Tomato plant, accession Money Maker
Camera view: tilt-top (135 deg); turntable rotation: 120 degrees
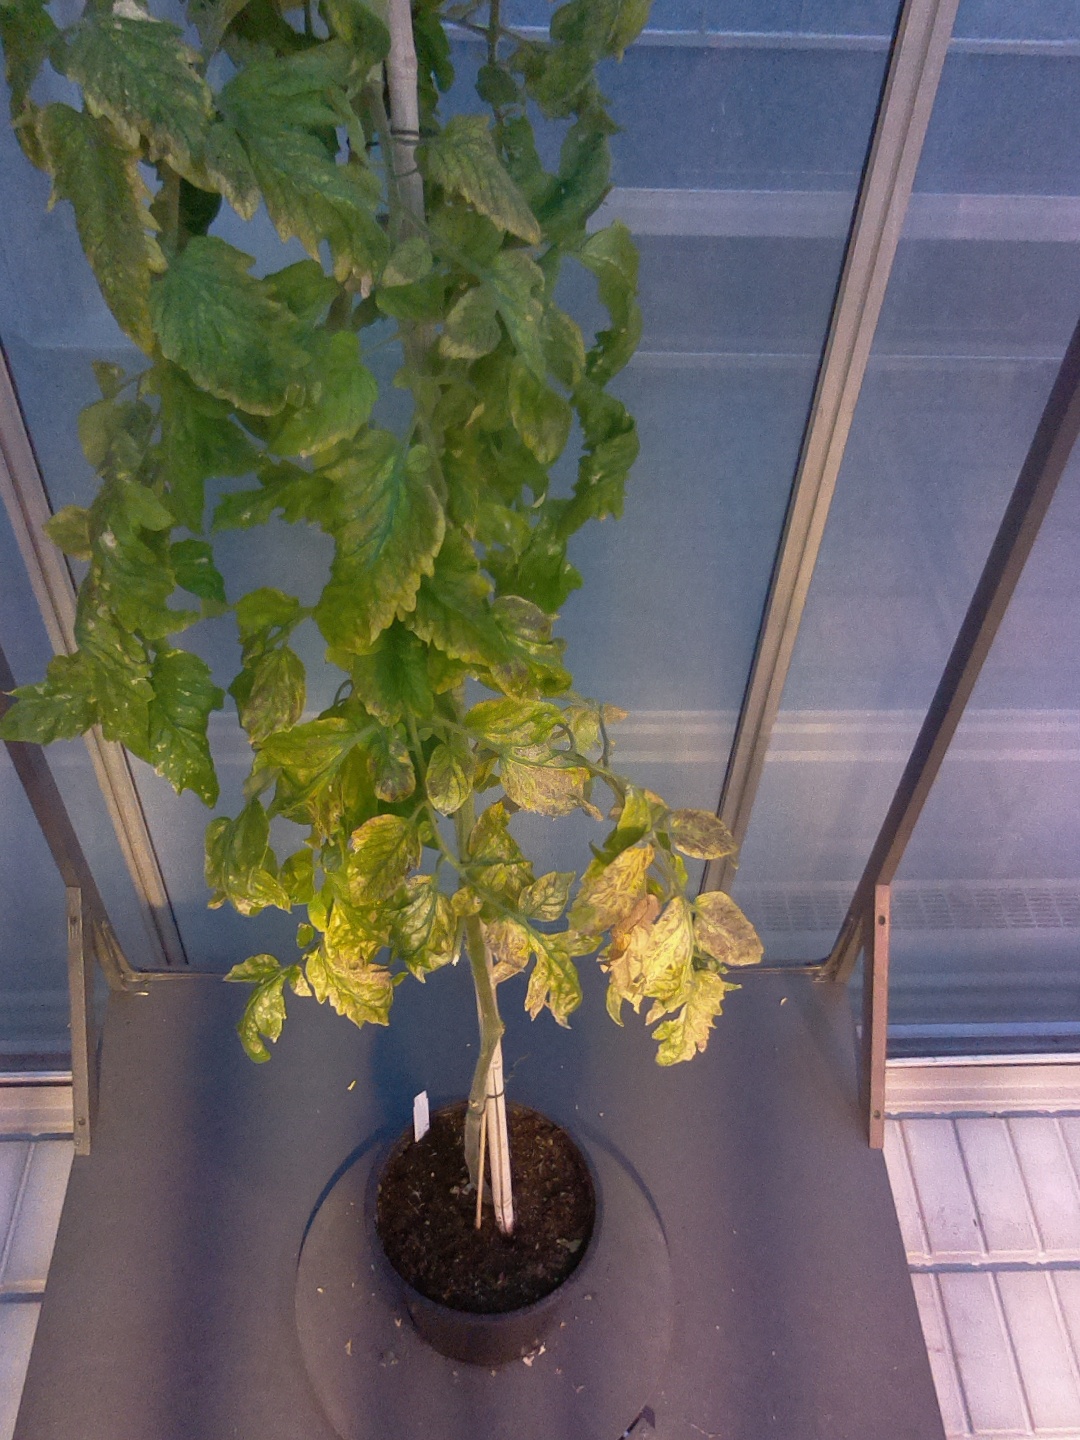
BBCH growth stage 79: 90% -100% of final fruit size